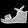
Label: Sandal